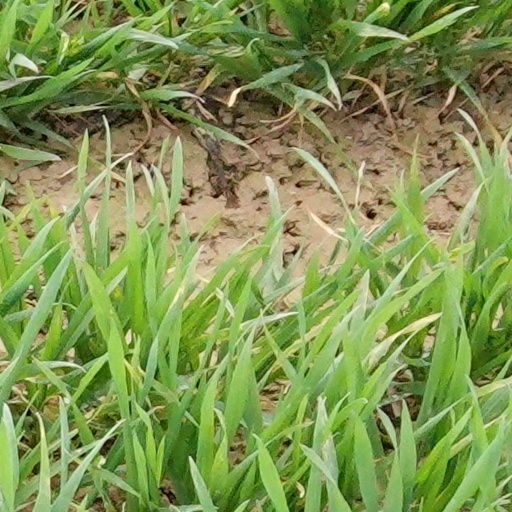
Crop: wheat